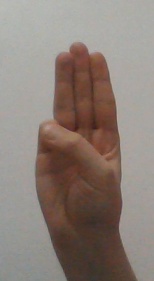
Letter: thaa